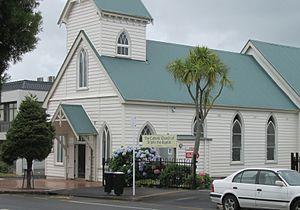
Eglise St Jean-Baptiste à Parnell (Auckland)
Le diocèse d'Auckland est une circonscription de l'Église catholique en Nouvelle-Zélande dont le siège est à la cathédrale Saint-Patrick d'Auckland. Érigé le 20 juin 1848, c'est l'un des deux diocèses catholiques originaux de la Nouvelle-Zélande, avec celui de Wellington. Il est tenu par Mᵍʳ Patrick Dunn.